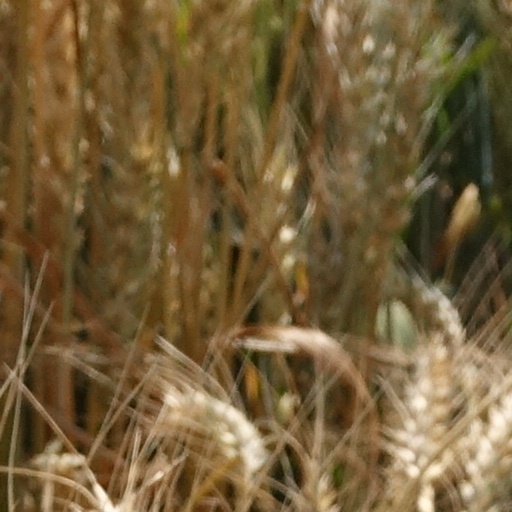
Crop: wheat